Josias Rowley

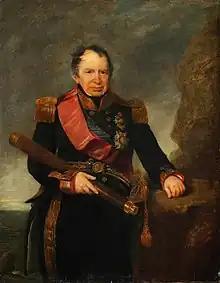
Admiral Sir Josias Rowley painted by Andrew Morton

Admiral Sir Josias Rowley, 1st Baronet, (1765 – 10 January 1842) was a Royal Navy officer and politician who served in the French Revolutionary and Napoleonic Wars.